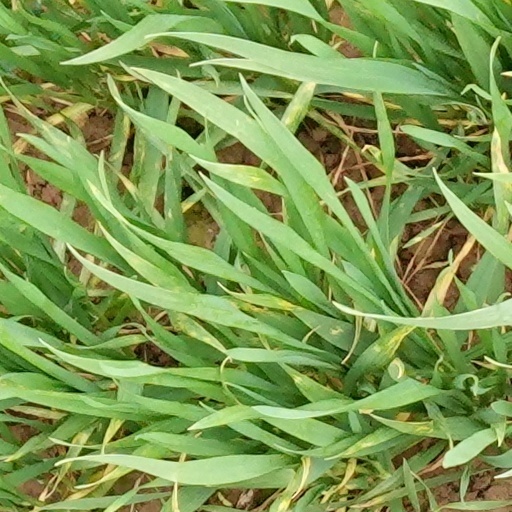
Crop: wheat